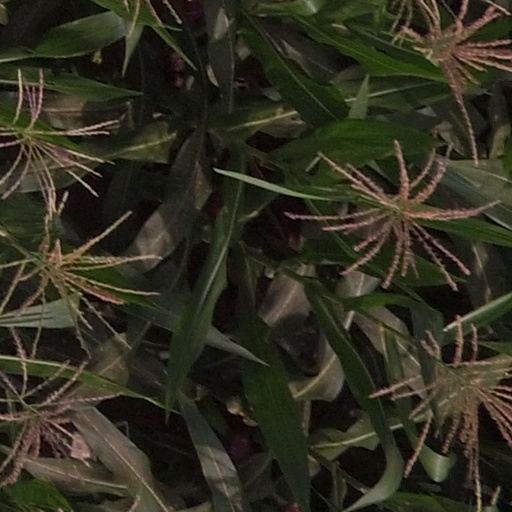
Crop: maize; corn